Woodbridge, Detroit

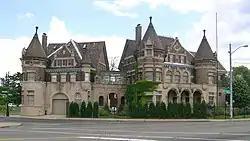
The former Eighth Precinct Police Station was redeveloped into lofts in 2013

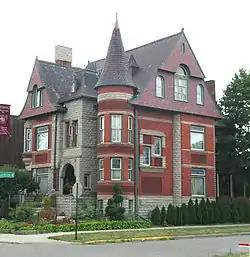
The Hunter House

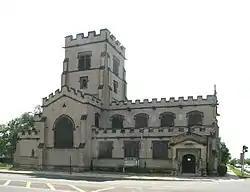
Trinity Episcopal Church

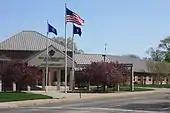
Dick and Sandy Dauch Scout Center, headquarters of the Great Lakes Council, Boy Scouts of America

Frederick Douglass Academy for Young Men is located in Woodbridge.